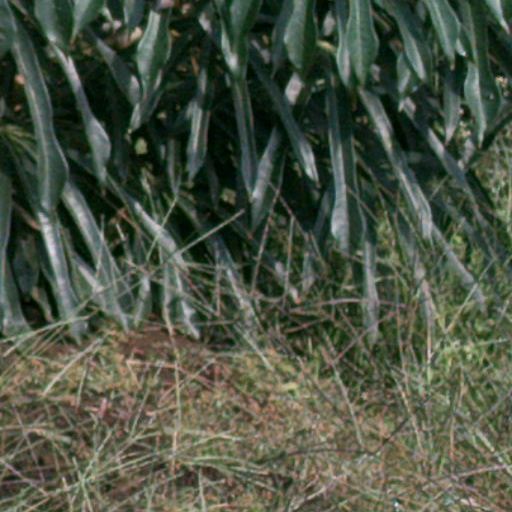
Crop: cassava